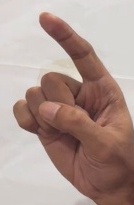
ASL sign: Z